Batkid

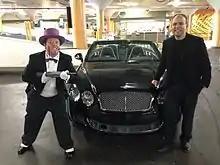
The Penguin and a henchman actors from SF Batkid Wish

His final adventure was presented to him by a flash mob dance performance of Journey's "Don't Stop Believin'," which directed him to chase after another villain, The Penguin, who drove out of the Union Square car garage with the San Francisco Giants' mascot Lou Seal tied up in a convertible Bentley.